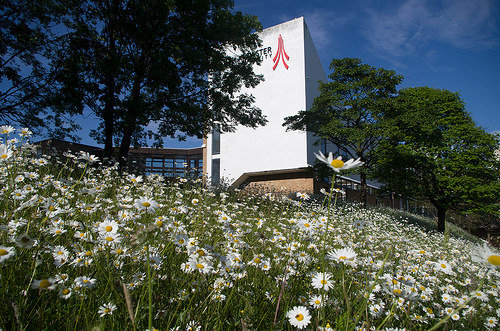
Flower: daisy